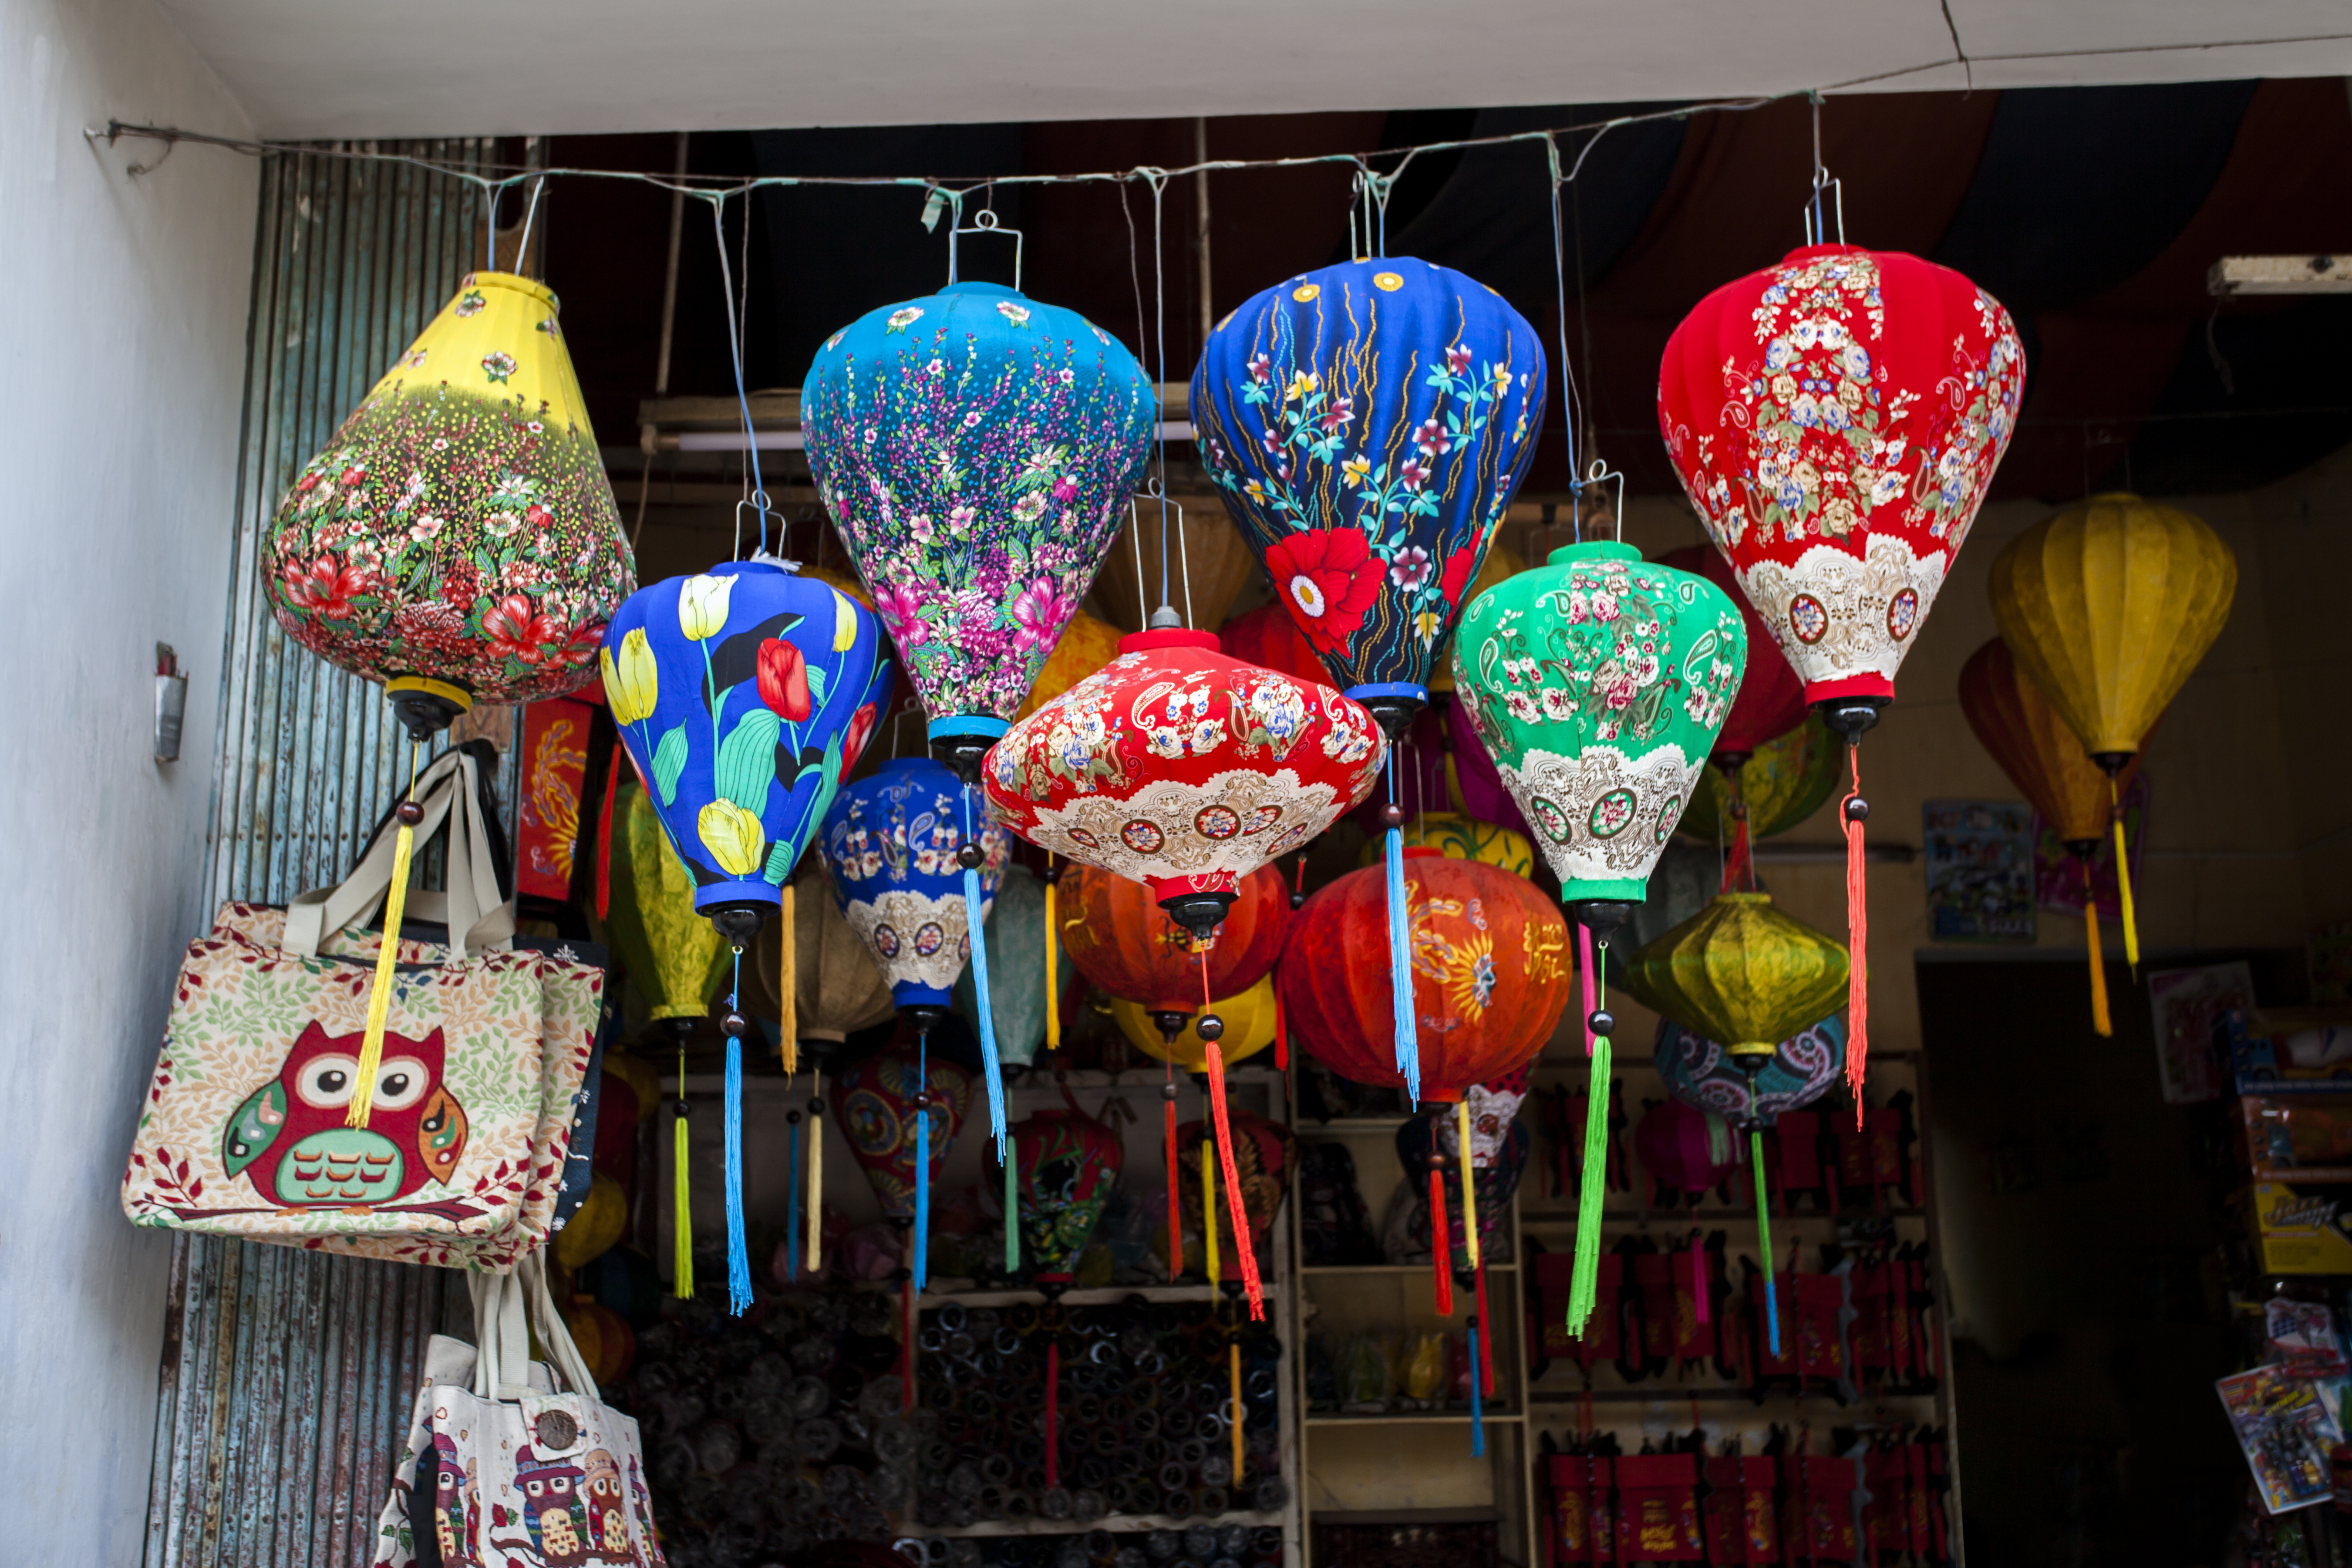
green, art, vietnam, sky, asia, asian, red, blue, city, place, tourist, park, square, flagpole, wall, palace, morning, mausoleum, sunset, river, boat, greetings, lanterns, balloon, bazaar